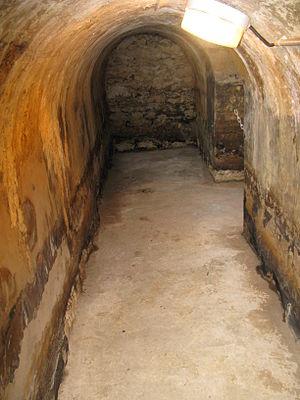
Intérieur de l'aqueduc du Thil, sous le regard 21, à Saint-Médard-en-Jalles.
Saint-Médard-en-Jalles est une commune du Sud-Ouest de la France, située dans le département de la Gironde, en région Nouvelle-Aquitaine.
Le Taillan-Médoc est une commune du Sud-Ouest de la France, située dans le département de la Gironde, en région Nouvelle-Aquitaine.
Eysines est une commune du Sud-Ouest de la France, située dans le département de la Gironde, en région Nouvelle-Aquitaine. Elle fait partie de l'agglomération nord-ouest de Bordeaux, de Bordeaux Métropole, du Parc intercommunal des Jalles et du syndicat mixte du Parc naturel régional du Médoc.